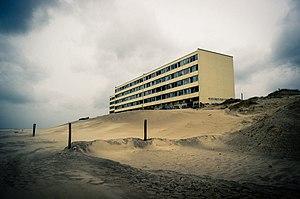
L’immeuble “Le Signal” à Soulac-sur-Mer en 2017.
Soulac-sur-Mer est une commune du Sud-Ouest de la France, dans le département de la Gironde, en région Nouvelle-Aquitaine.